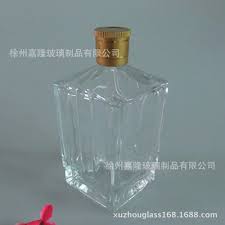
Label: glass